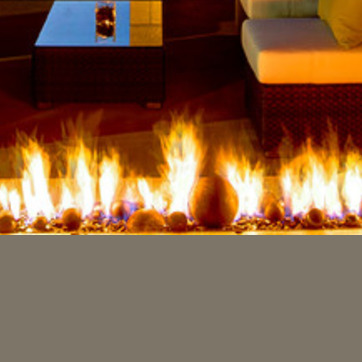
Material: other